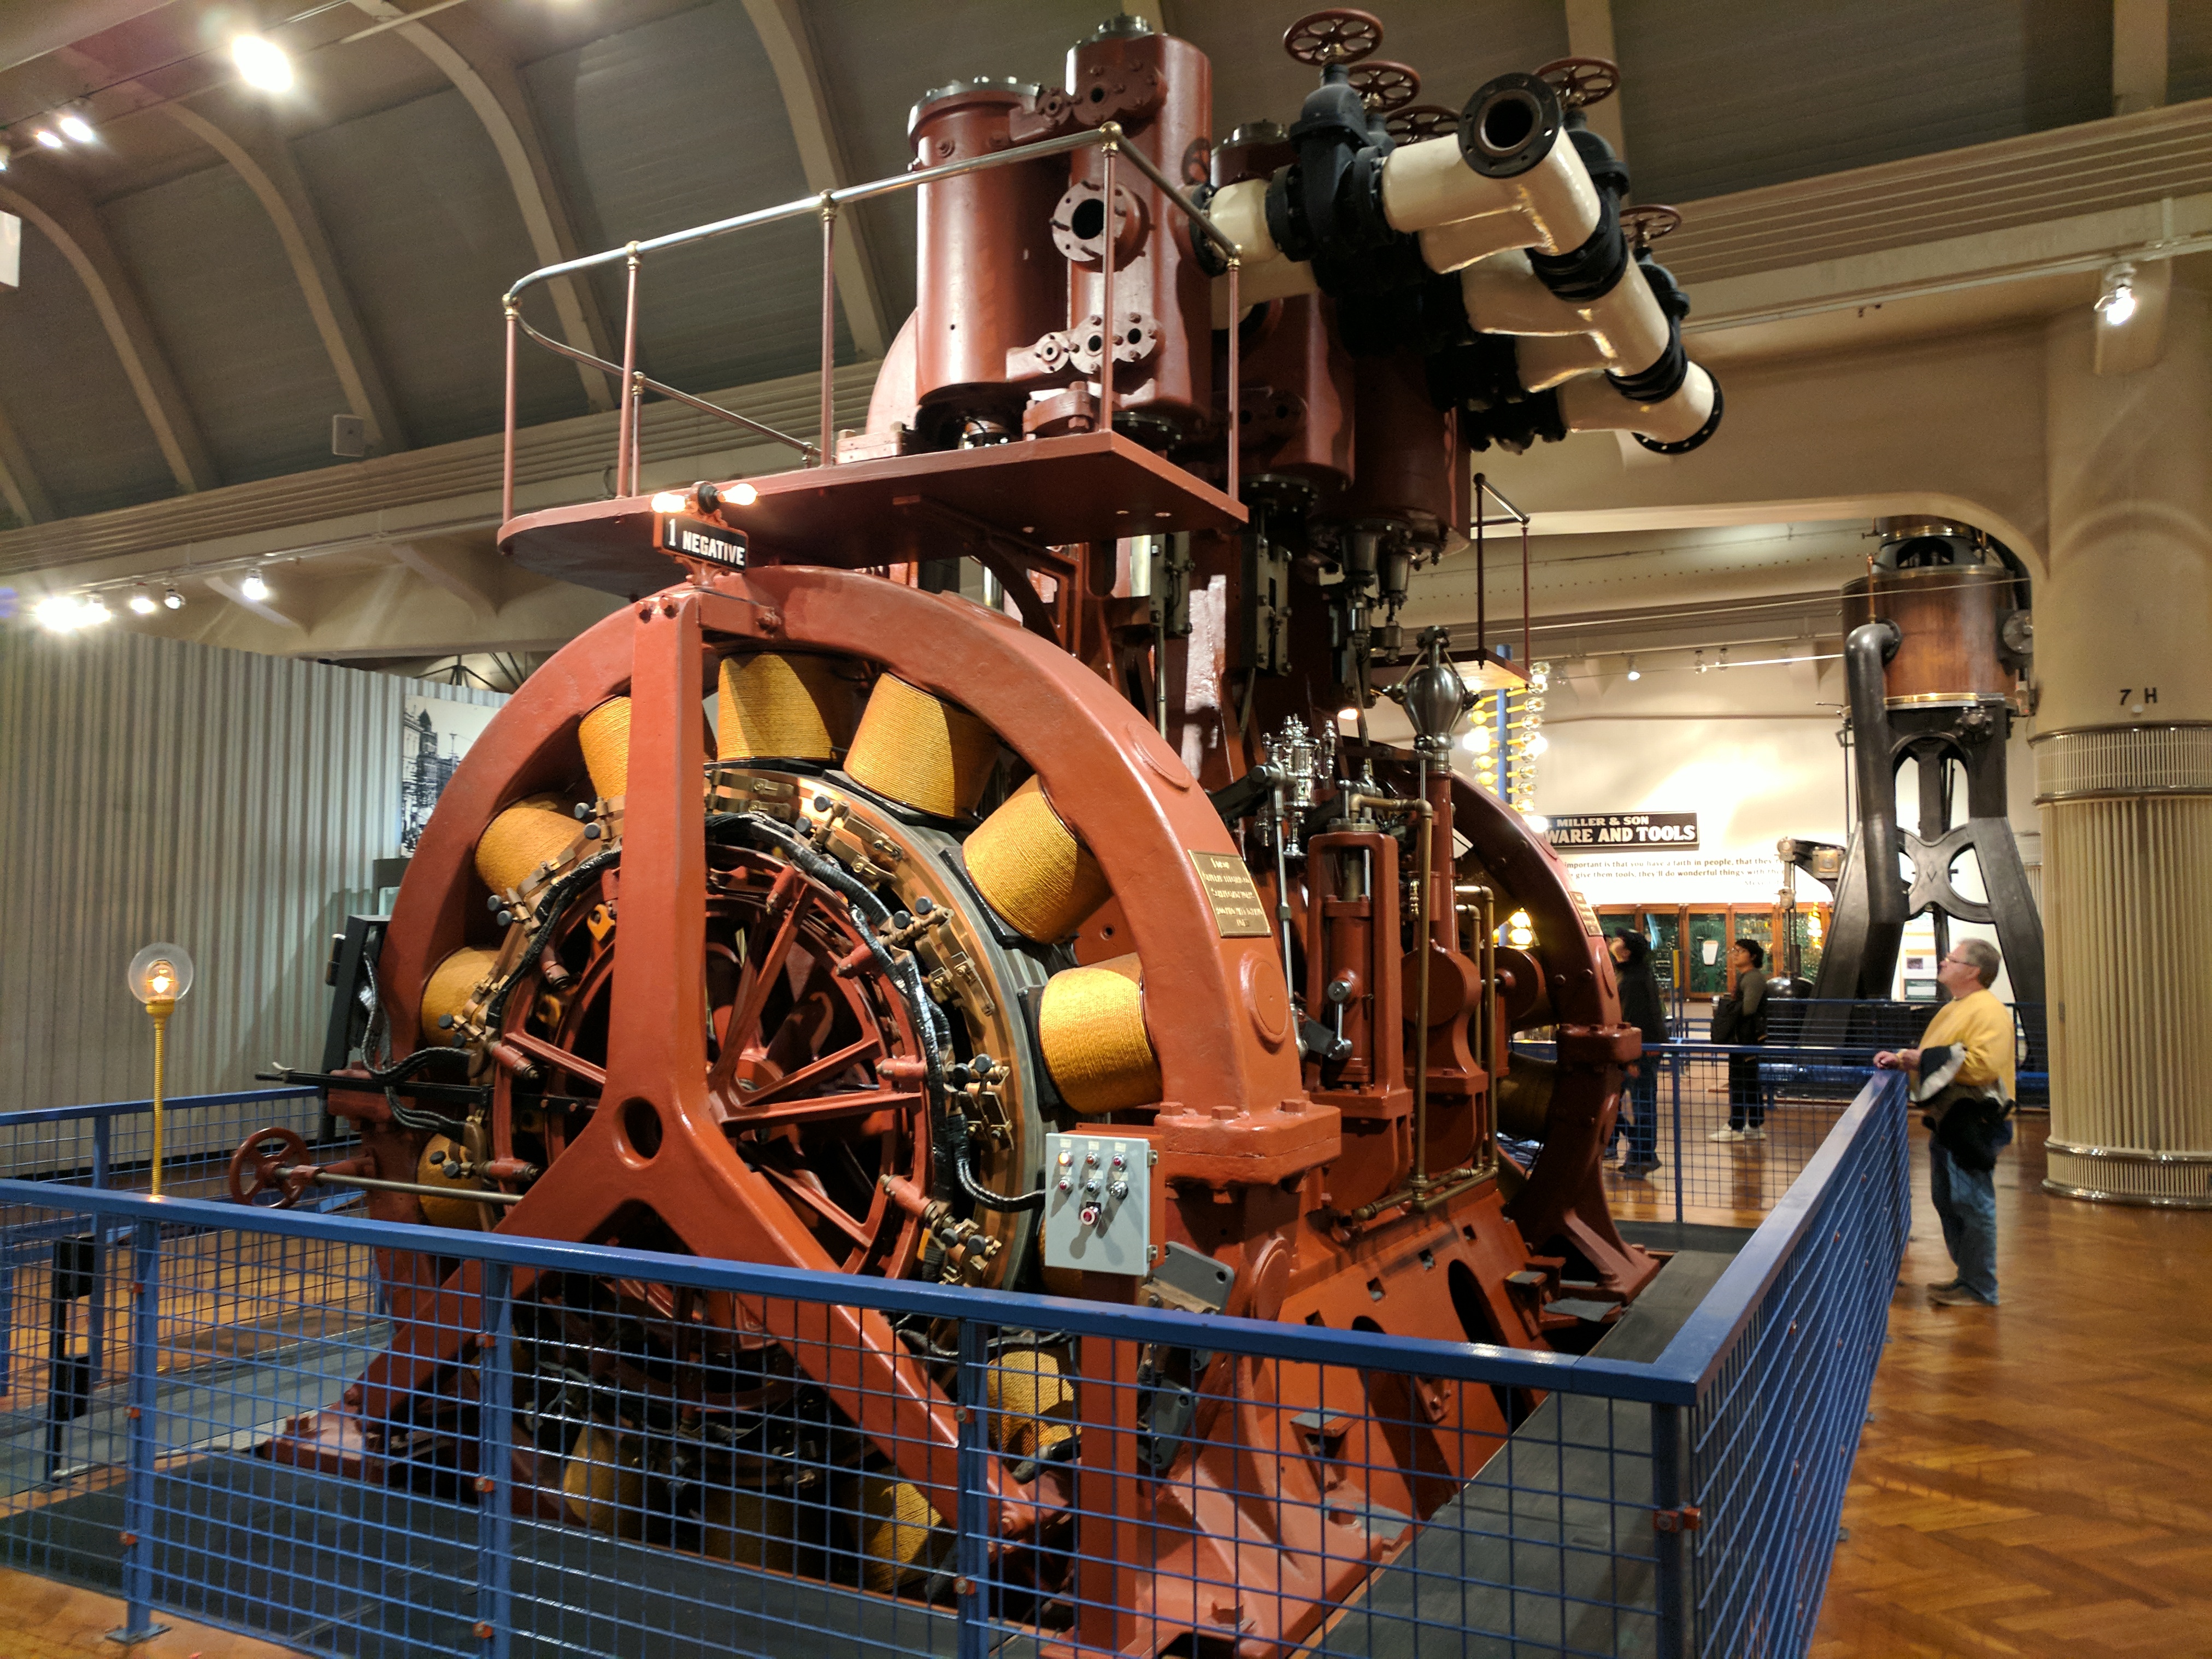
ford, museum, car, cars, auto, automobile, automobiles, machine, machines, truck, trucks, tractor, tractors, plane, planes, train, trains, maritime museum, vehicle, auto part, tourist attraction